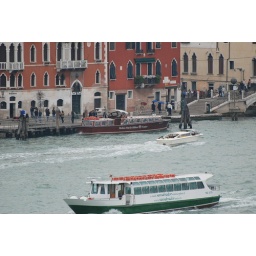
Water bus in the foreground, water taxi in the middle, and our hotel shuttle docked in back.